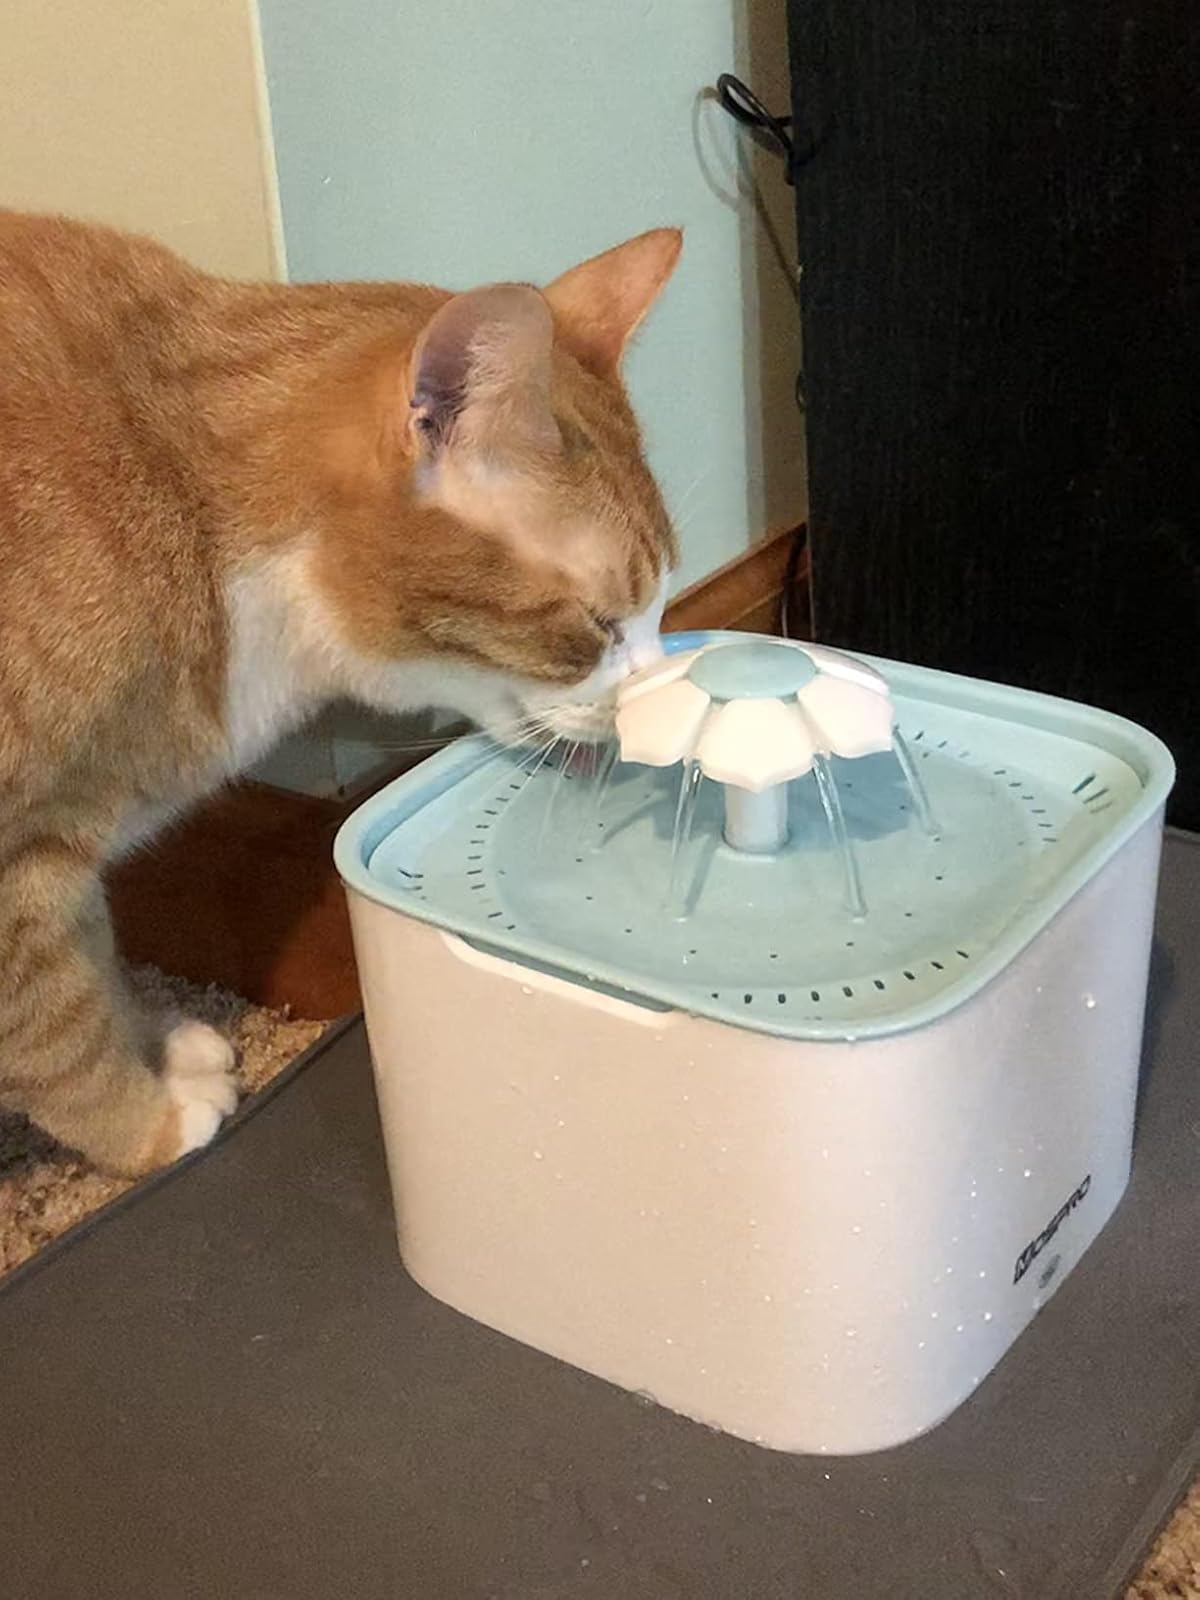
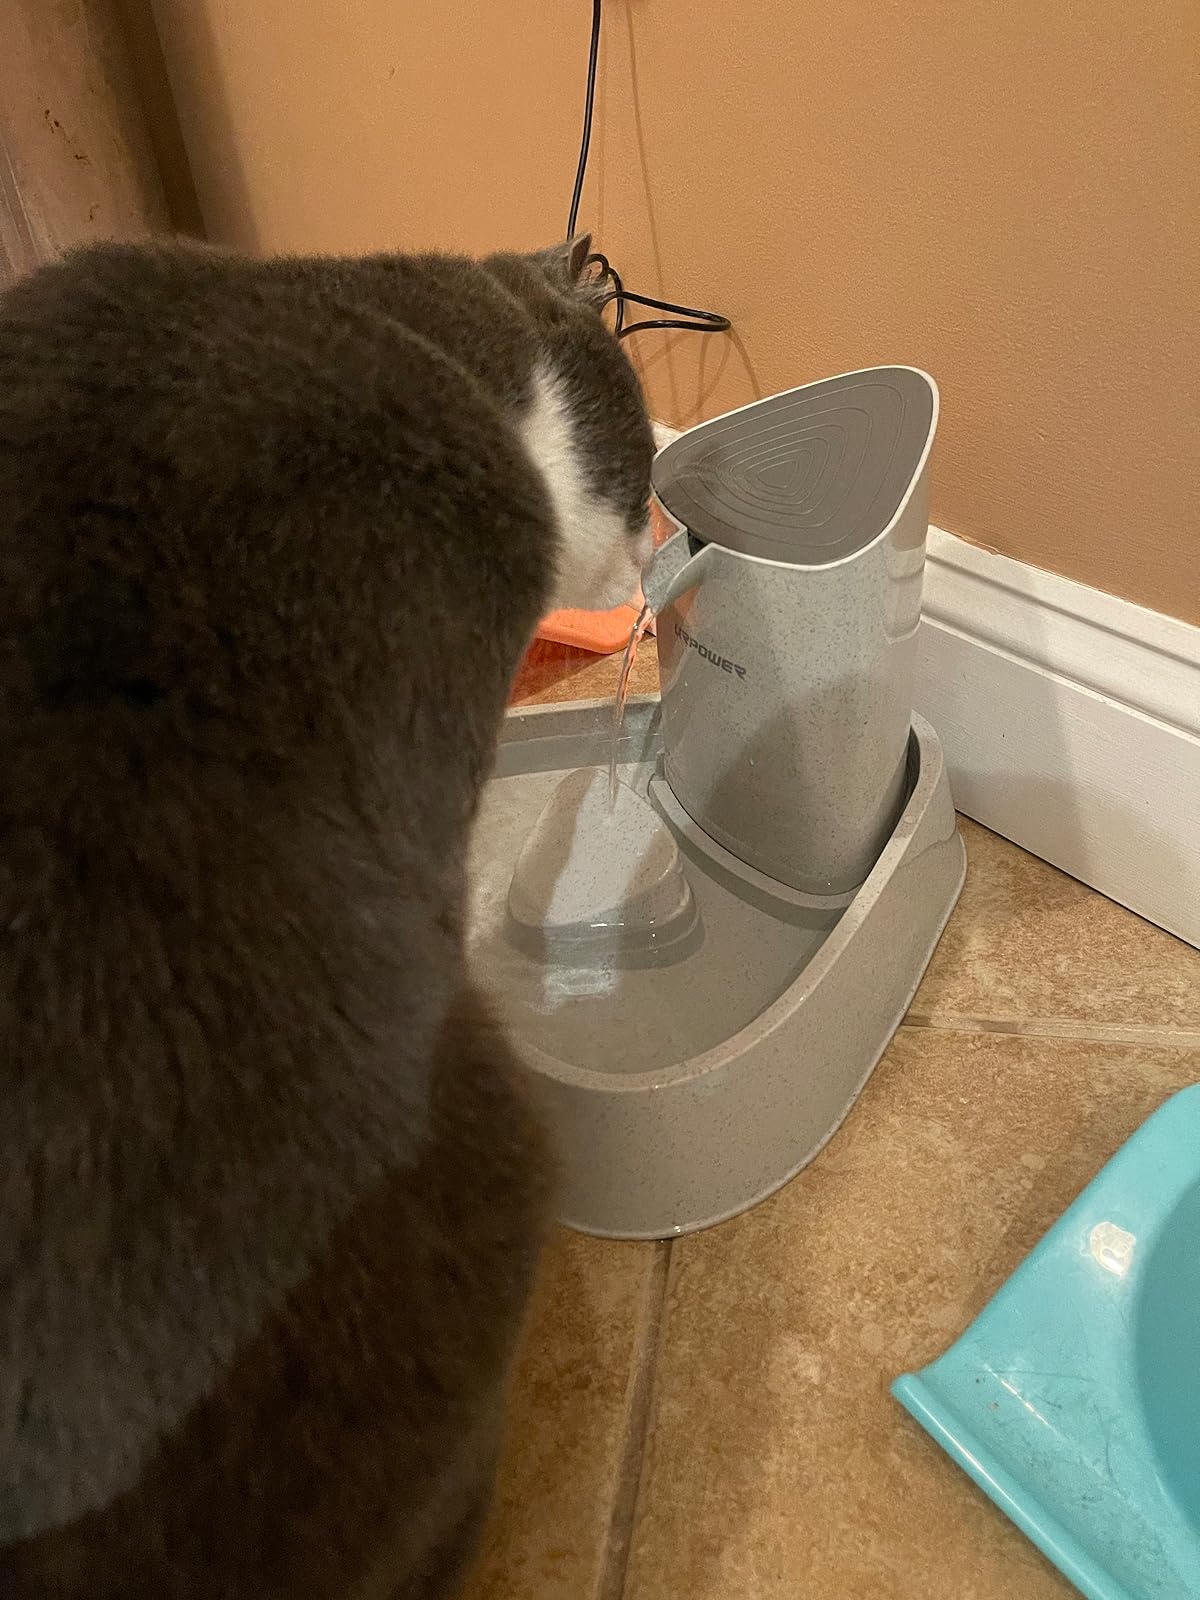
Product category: items_bowl
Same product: no